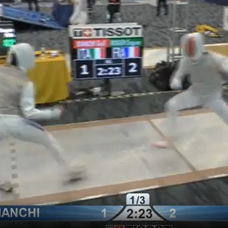
Label: Resized No Point